James Tyler Kent

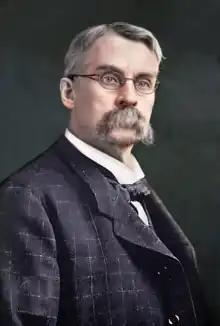
James Tyler Kent (1849-1916)

James Tyler Kent (1849–1916) was an American physician best remembered as a forefather of modern homeopathy. In 1897 Kent published a massive guidebook on human physical and mental disease symptoms and their associated pseudoscientific homeopathic preparations entitled "Repertory of the Homeopathic Materia Medica", which has been translated into a number of languages. It has been the blueprint to many modern repertories used throughout the world and even remains in use by some homeopathic practitioners today.